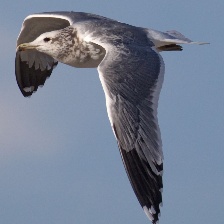
Species: CALIFORNIA GULL
Scientific name: LARUS CALIFORNICUS